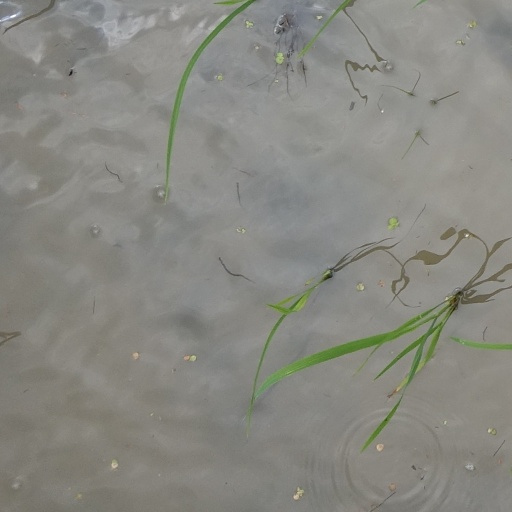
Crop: rice